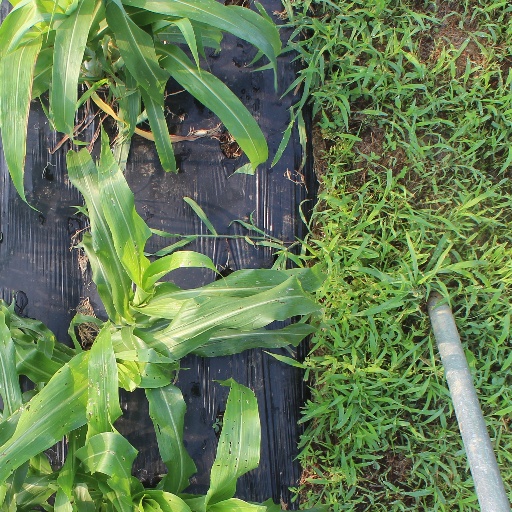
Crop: sorghum